Ballade No. 3 (Chopin)

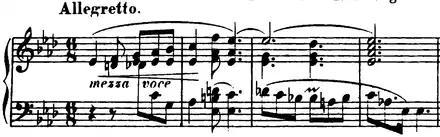
Opening bars of Ballade No. 3

The form of the ballade is an arch: A–B–C–B–A–coda. The "A" theme is in two parts; the first part is song-like and the second is dance-like. Out of the four ballades, this ballade has the tightest structure. It uses development procedures that heighten the tension.